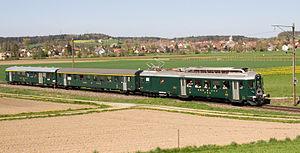
Les BDe 4/4 sont des automotrices des Chemins de fer fédéraux suisses. Leur principal rôle était de tracter les trains régionaux sur les lignes secondaires.